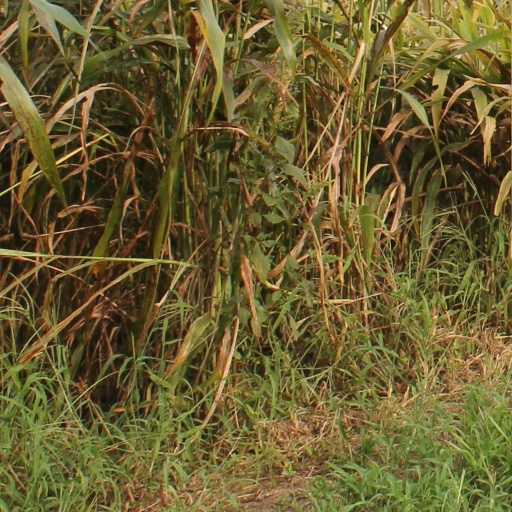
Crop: sorghum